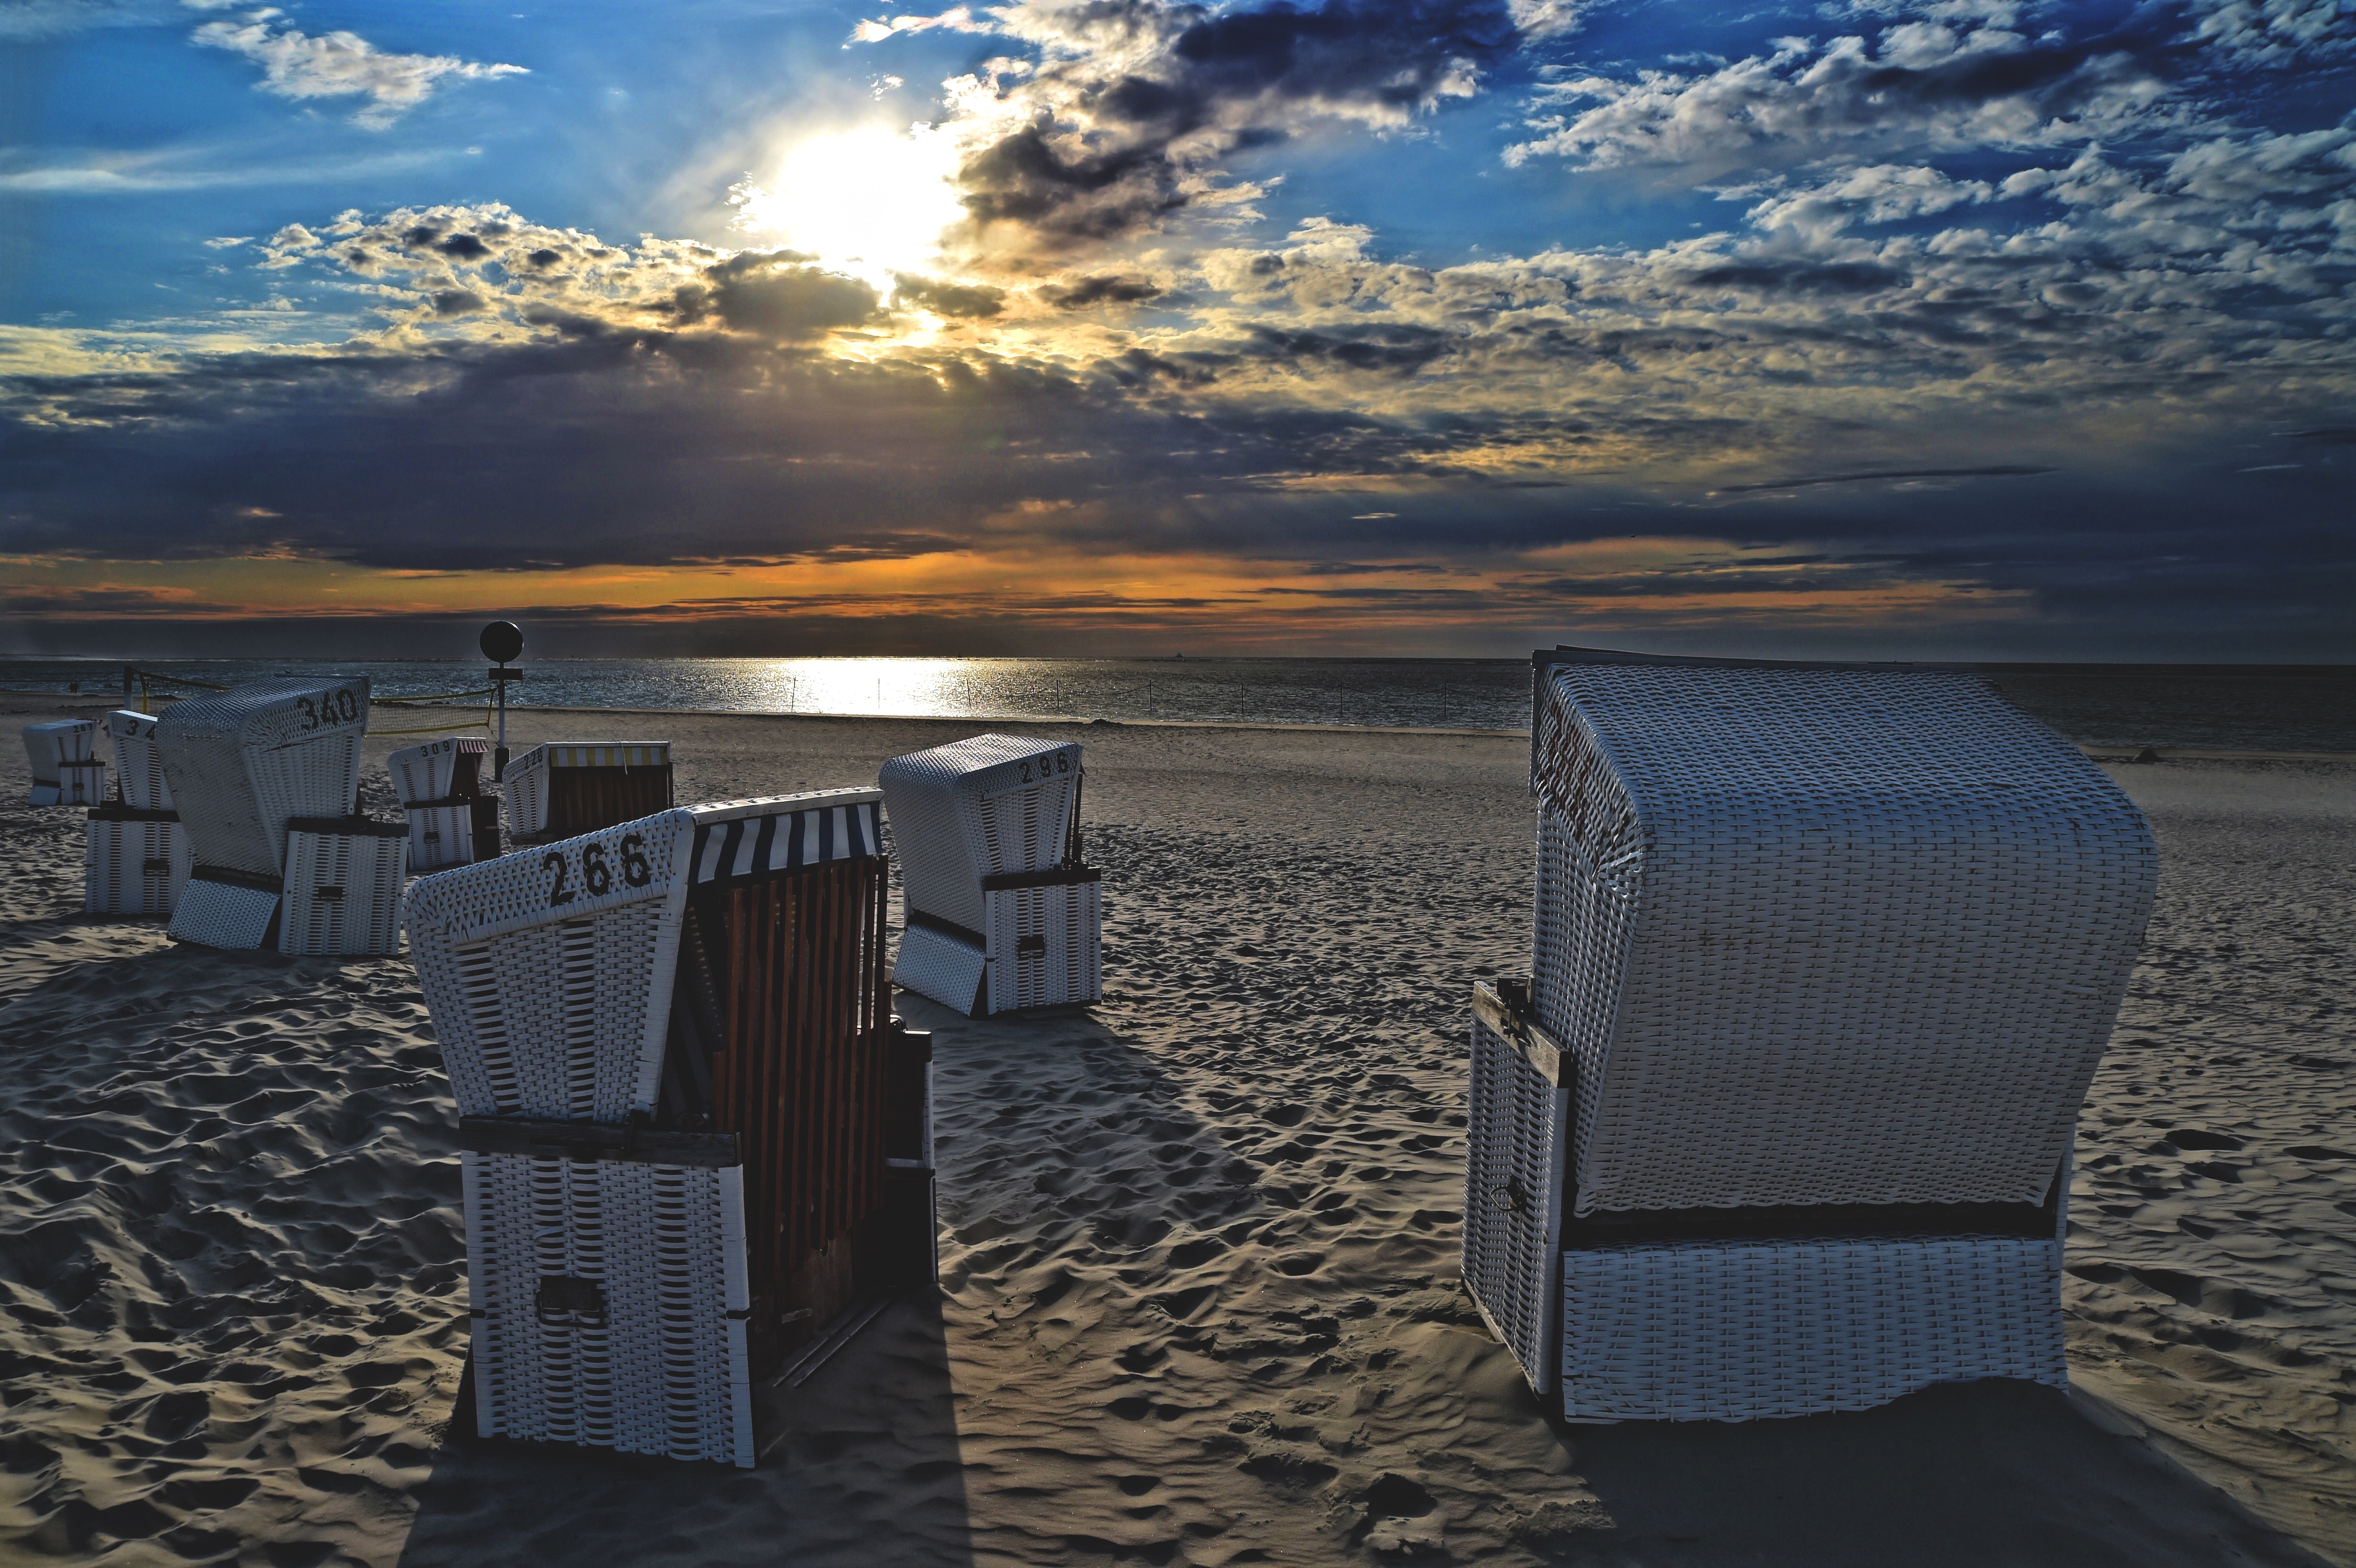
beach, sea, coast, sand, ocean, horizon, cloud, sky, sunrise, sunset, sunlight, morning, shore, dawn, vacation, dusk, evening, reflection, bay, blue, atmosphere of earth